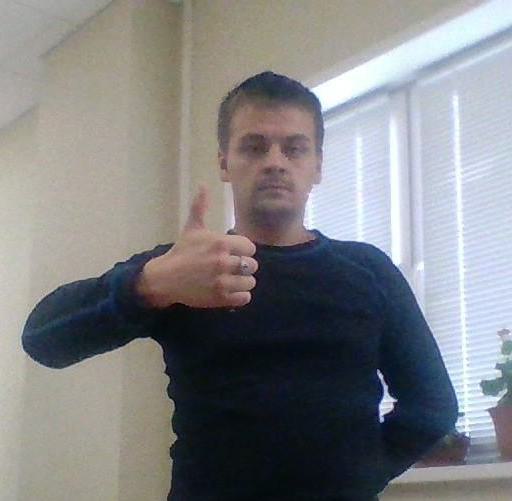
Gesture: like